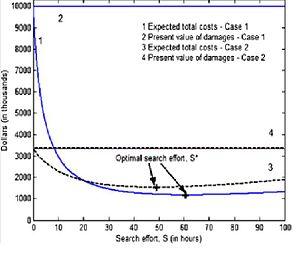
Cas 1
Une espèce exotique est une espèce présente en dehors de son aire naturelle de répartition. Une espèce est caractérisée d’envahissante dès lors qu’elle devient un agent de perturbation dans le milieu où elle va s’établir. Une espèce envahissante est une espèce exotique envahissante ou « peste », c’est-à-dire une espèce proliférant sans l’action de l’homme, en dehors de son aire de distribution, au détriment d’espèces locales.